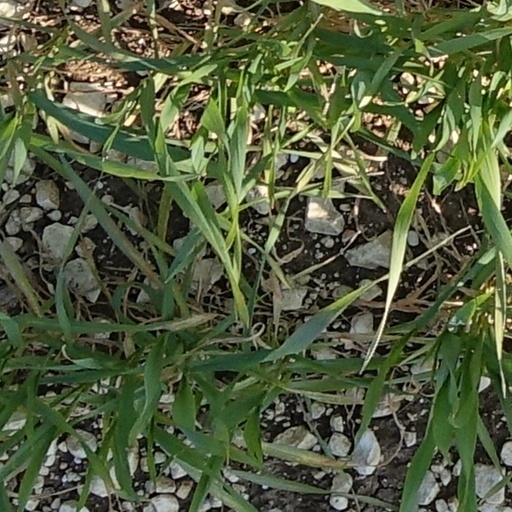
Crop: wheat